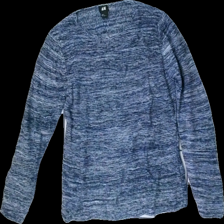
View: front
Type: Sweater
Category: Ladies
Brand: H&M
Colors: Blue, White
Material: 100% cotton
Pattern: Other
Cut: Regular, C-collar
Size: S
Season: All
Price range: 50-100
Recommended usage: Reuse